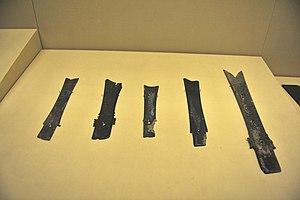
Shimao est un site néolithique du Xian de Shenmu, province du Shaanxi, en Chine. Ce site est situé dans la partie nord du plateau de Loess, à l'extrémité sud du désert d'Ordos. Il est daté d'environ 2000 avant J.-C, vers la fin de la période Longshan. C'est le plus grand site fortifié connu de cette période en Chine, avec 400 ha.